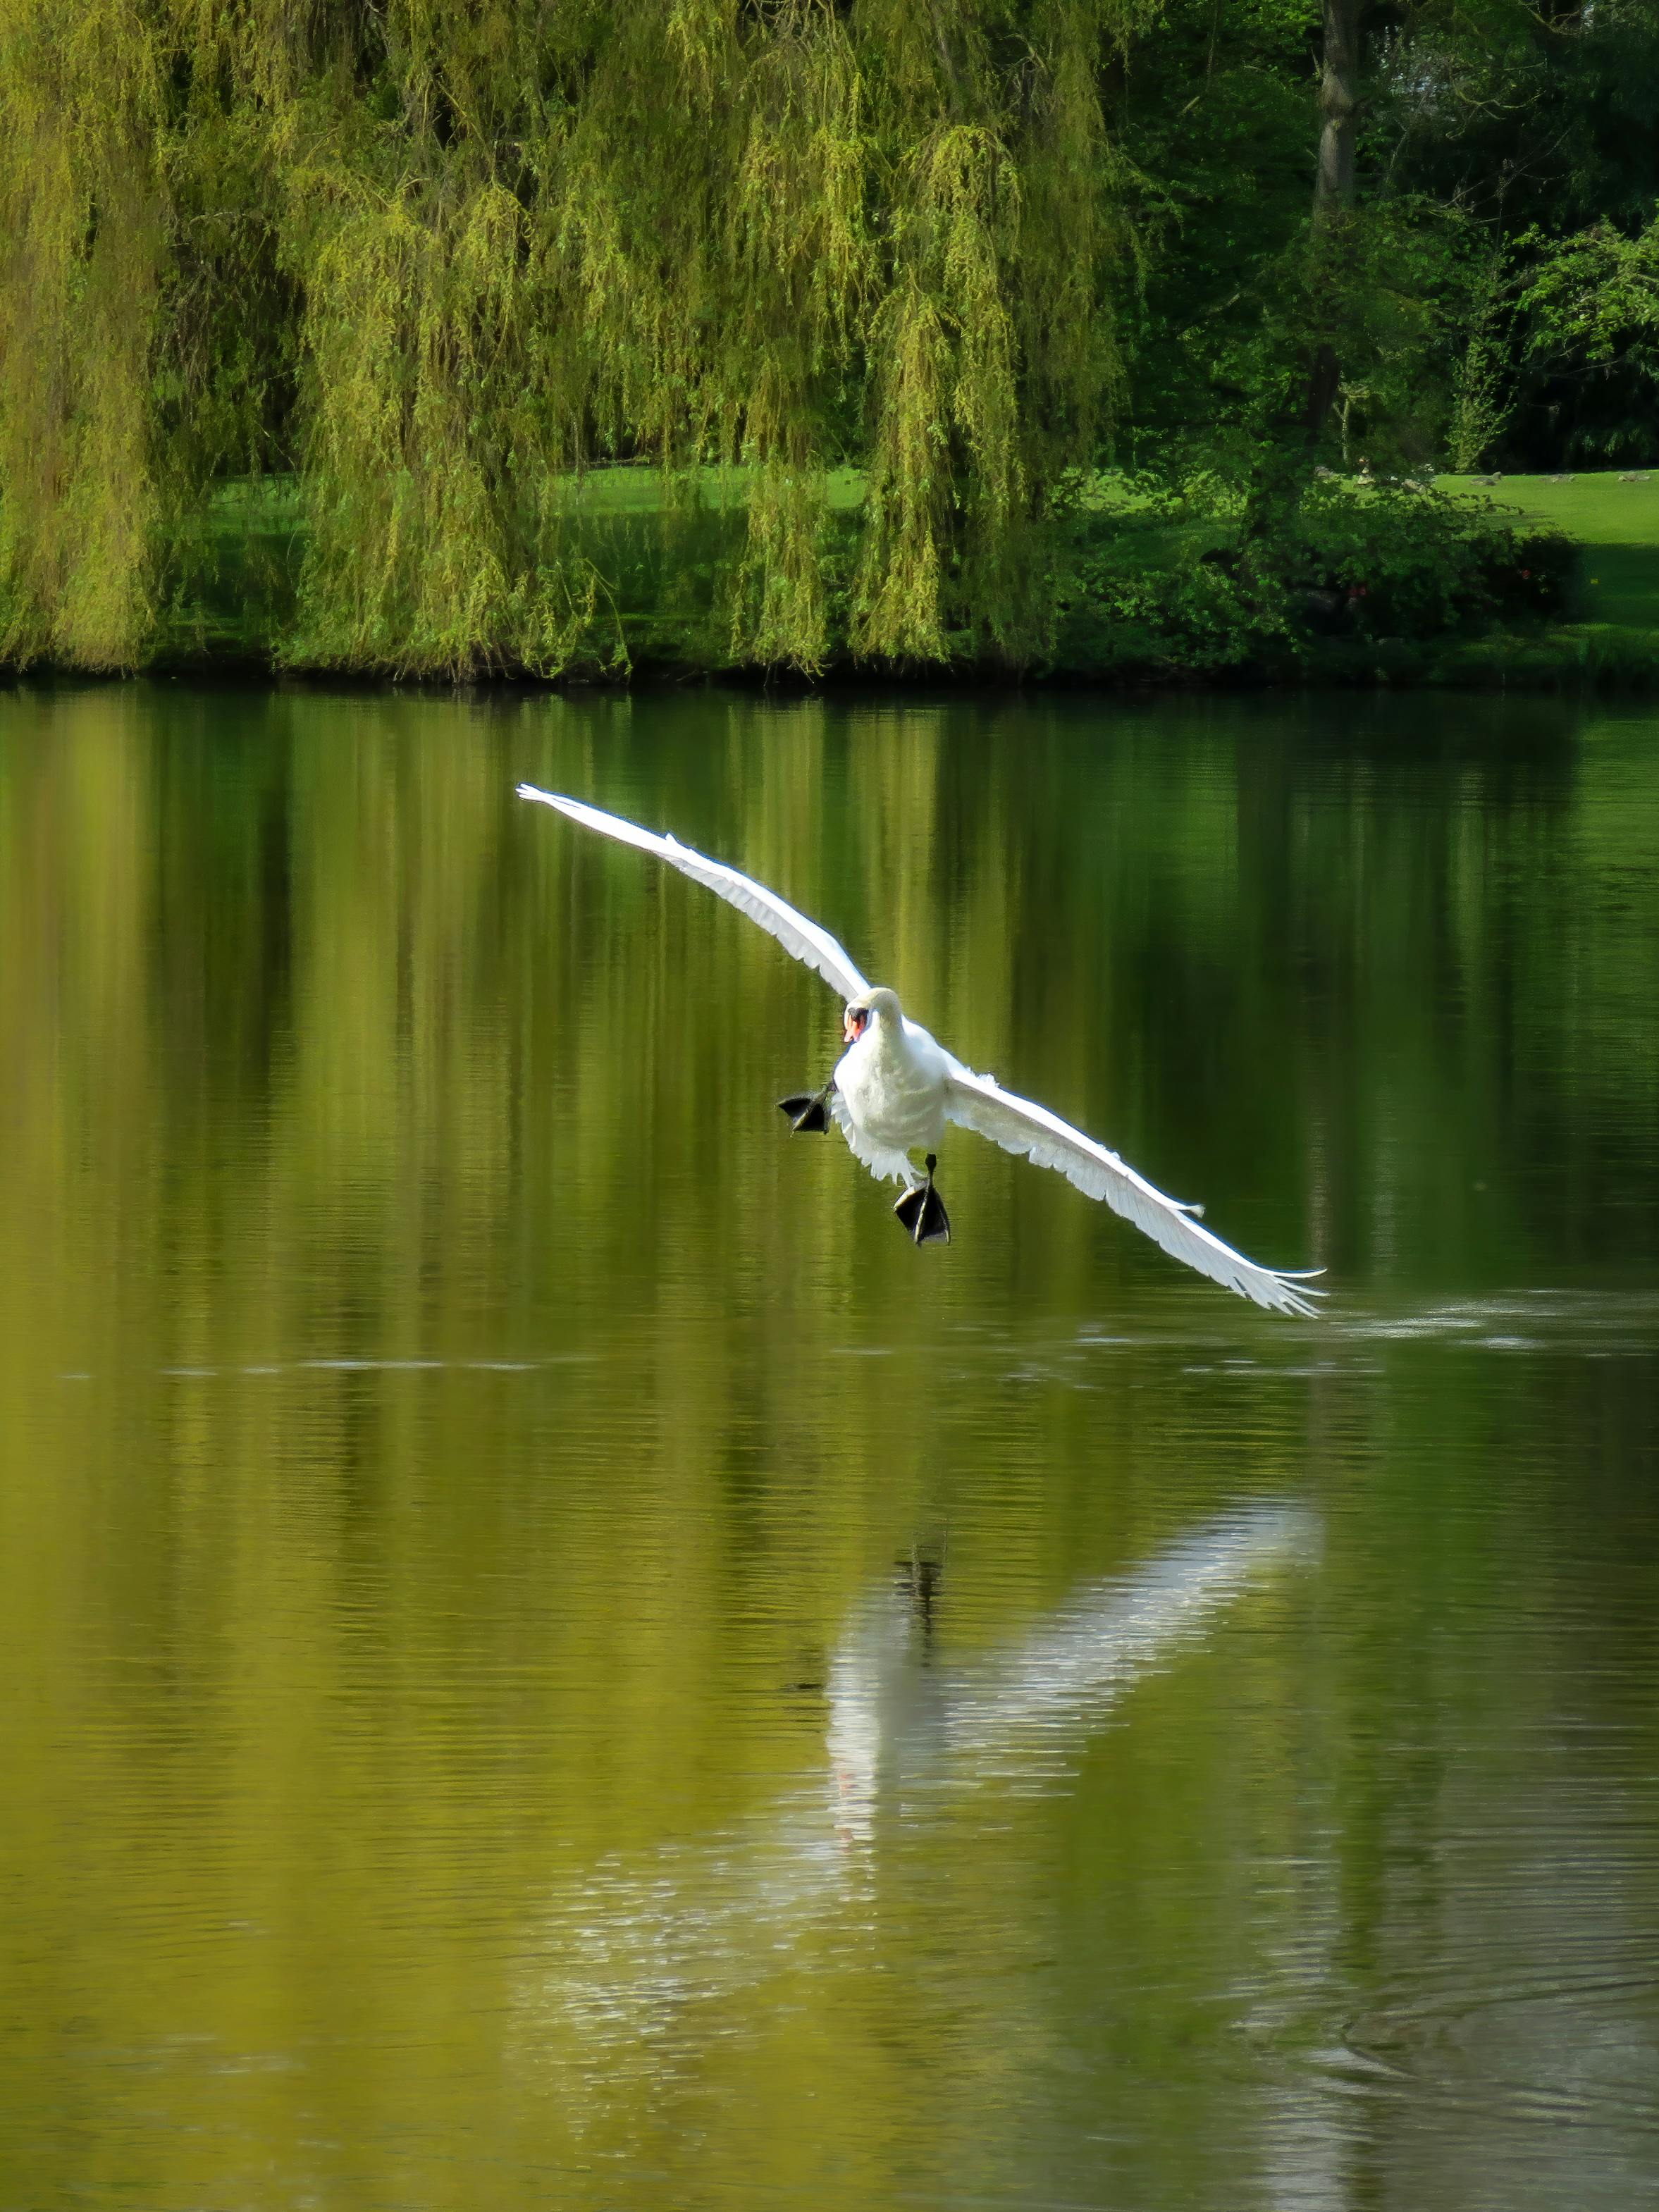
animals, water, water resources, plant, bird, natural landscape, beak, lake, tree, watercourse, biome, lacustrine plain, bank, grass, landscape, waterfowl, grass family, seabird, Freshwater marsh, fluvial landforms of streams, wetland, ducks, geese and swans, wing, reflection, reservoir, forest, water bird, tail, wood, wildlife, marsh, pond, nature reserve, ciconiiformes, riparian zone, loch, swan, duck, charadriiformes, fen, bog, lake district, riparian forest, floodplain, pelecaniformes, heron, bayou, salt marsh, swamp, egret, crane like bird, grassland, river